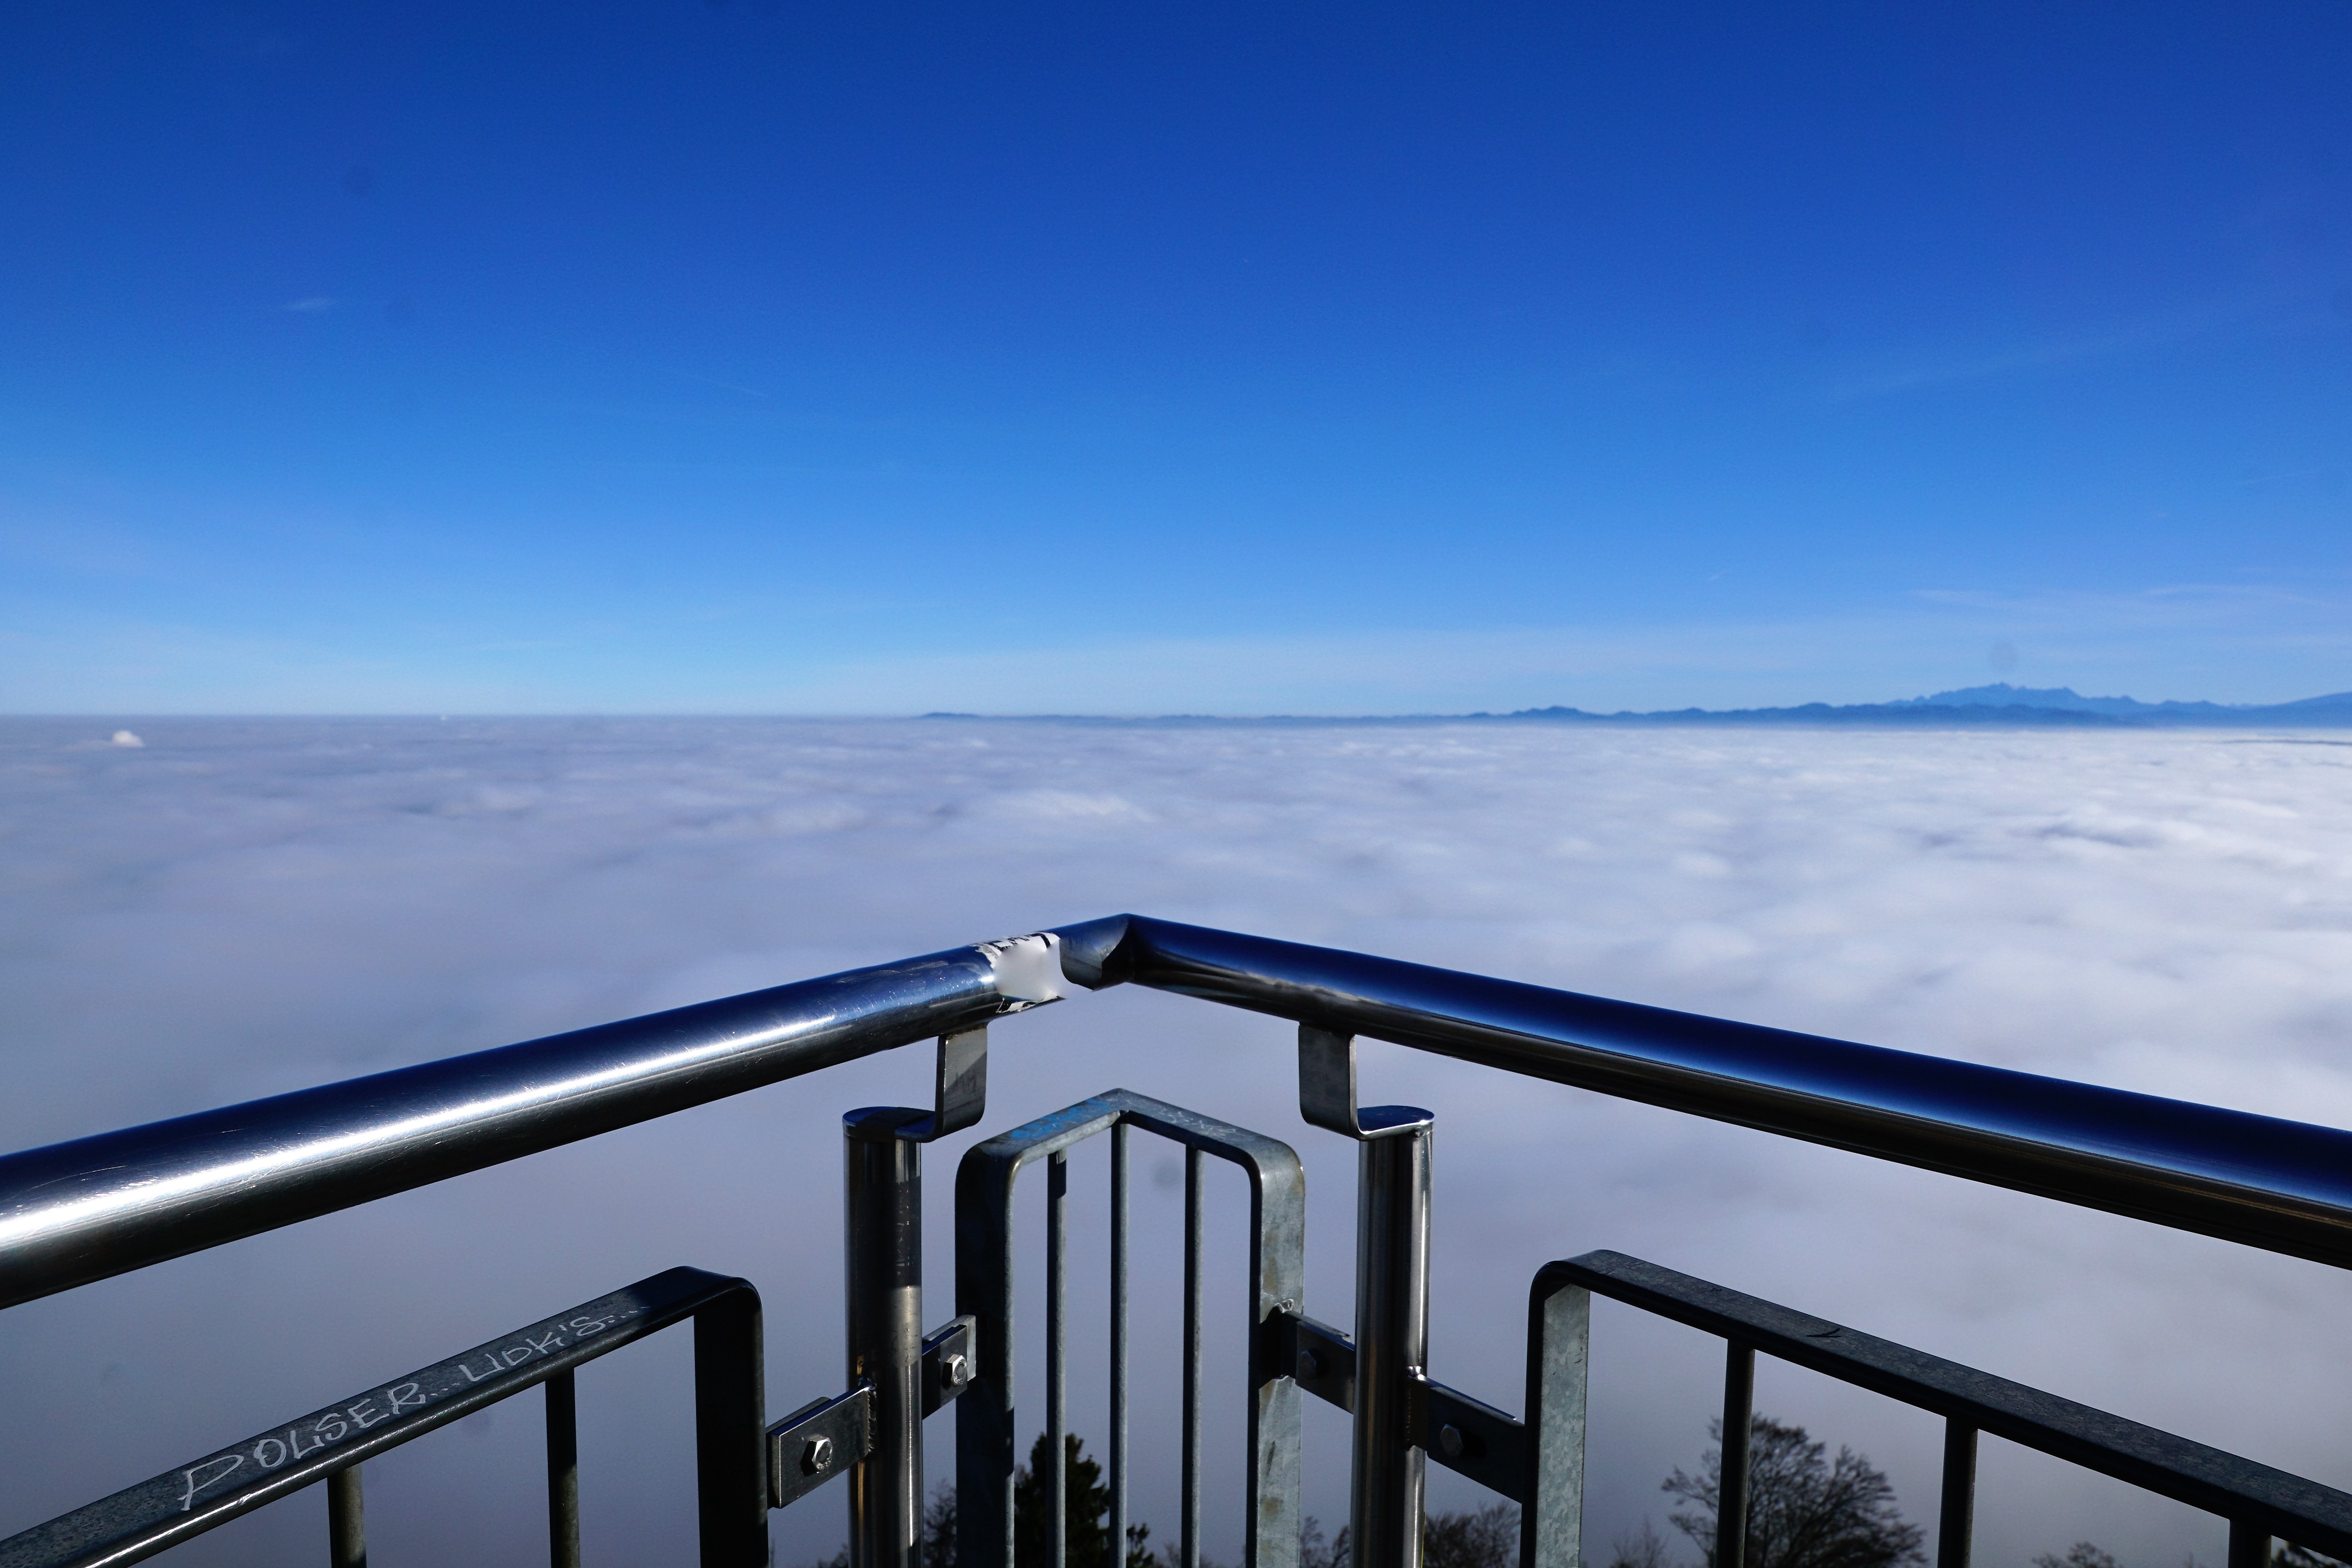
landscape, sea, coast, nature, ocean, horizon, mountain, snow, winter, cloud, sky, sun, fog, white, bridge, lake, transport, vehicle, flight, autumn, weather, blue, sunny, clouds, swiss, switzerland, canton, zurich, time of year, uetliberg, atmosphere of earth, intobeauty